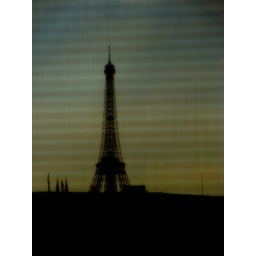
Taken through a window screen in the Centre Georges Pompidou. Paris, France.